Los Bañales

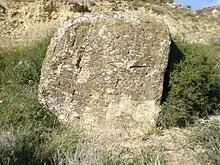
"Cupa" in the necropolis dedicated to "Chresima" by "Sempronius Paramithius".

Like any Roman city, Los Bañales had its own necropolis. Its remains have been identified to the southwest of what would have been the urban nucleus.